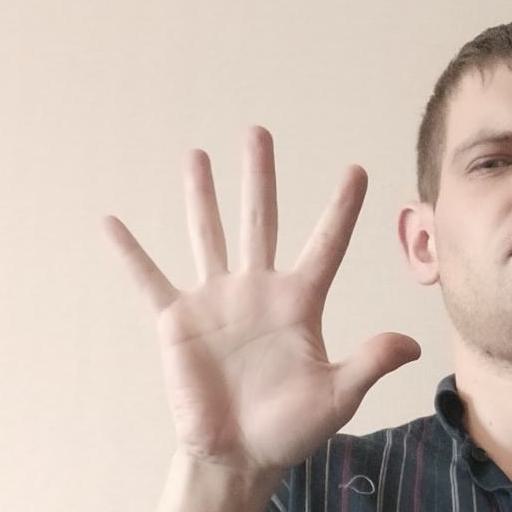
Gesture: palm